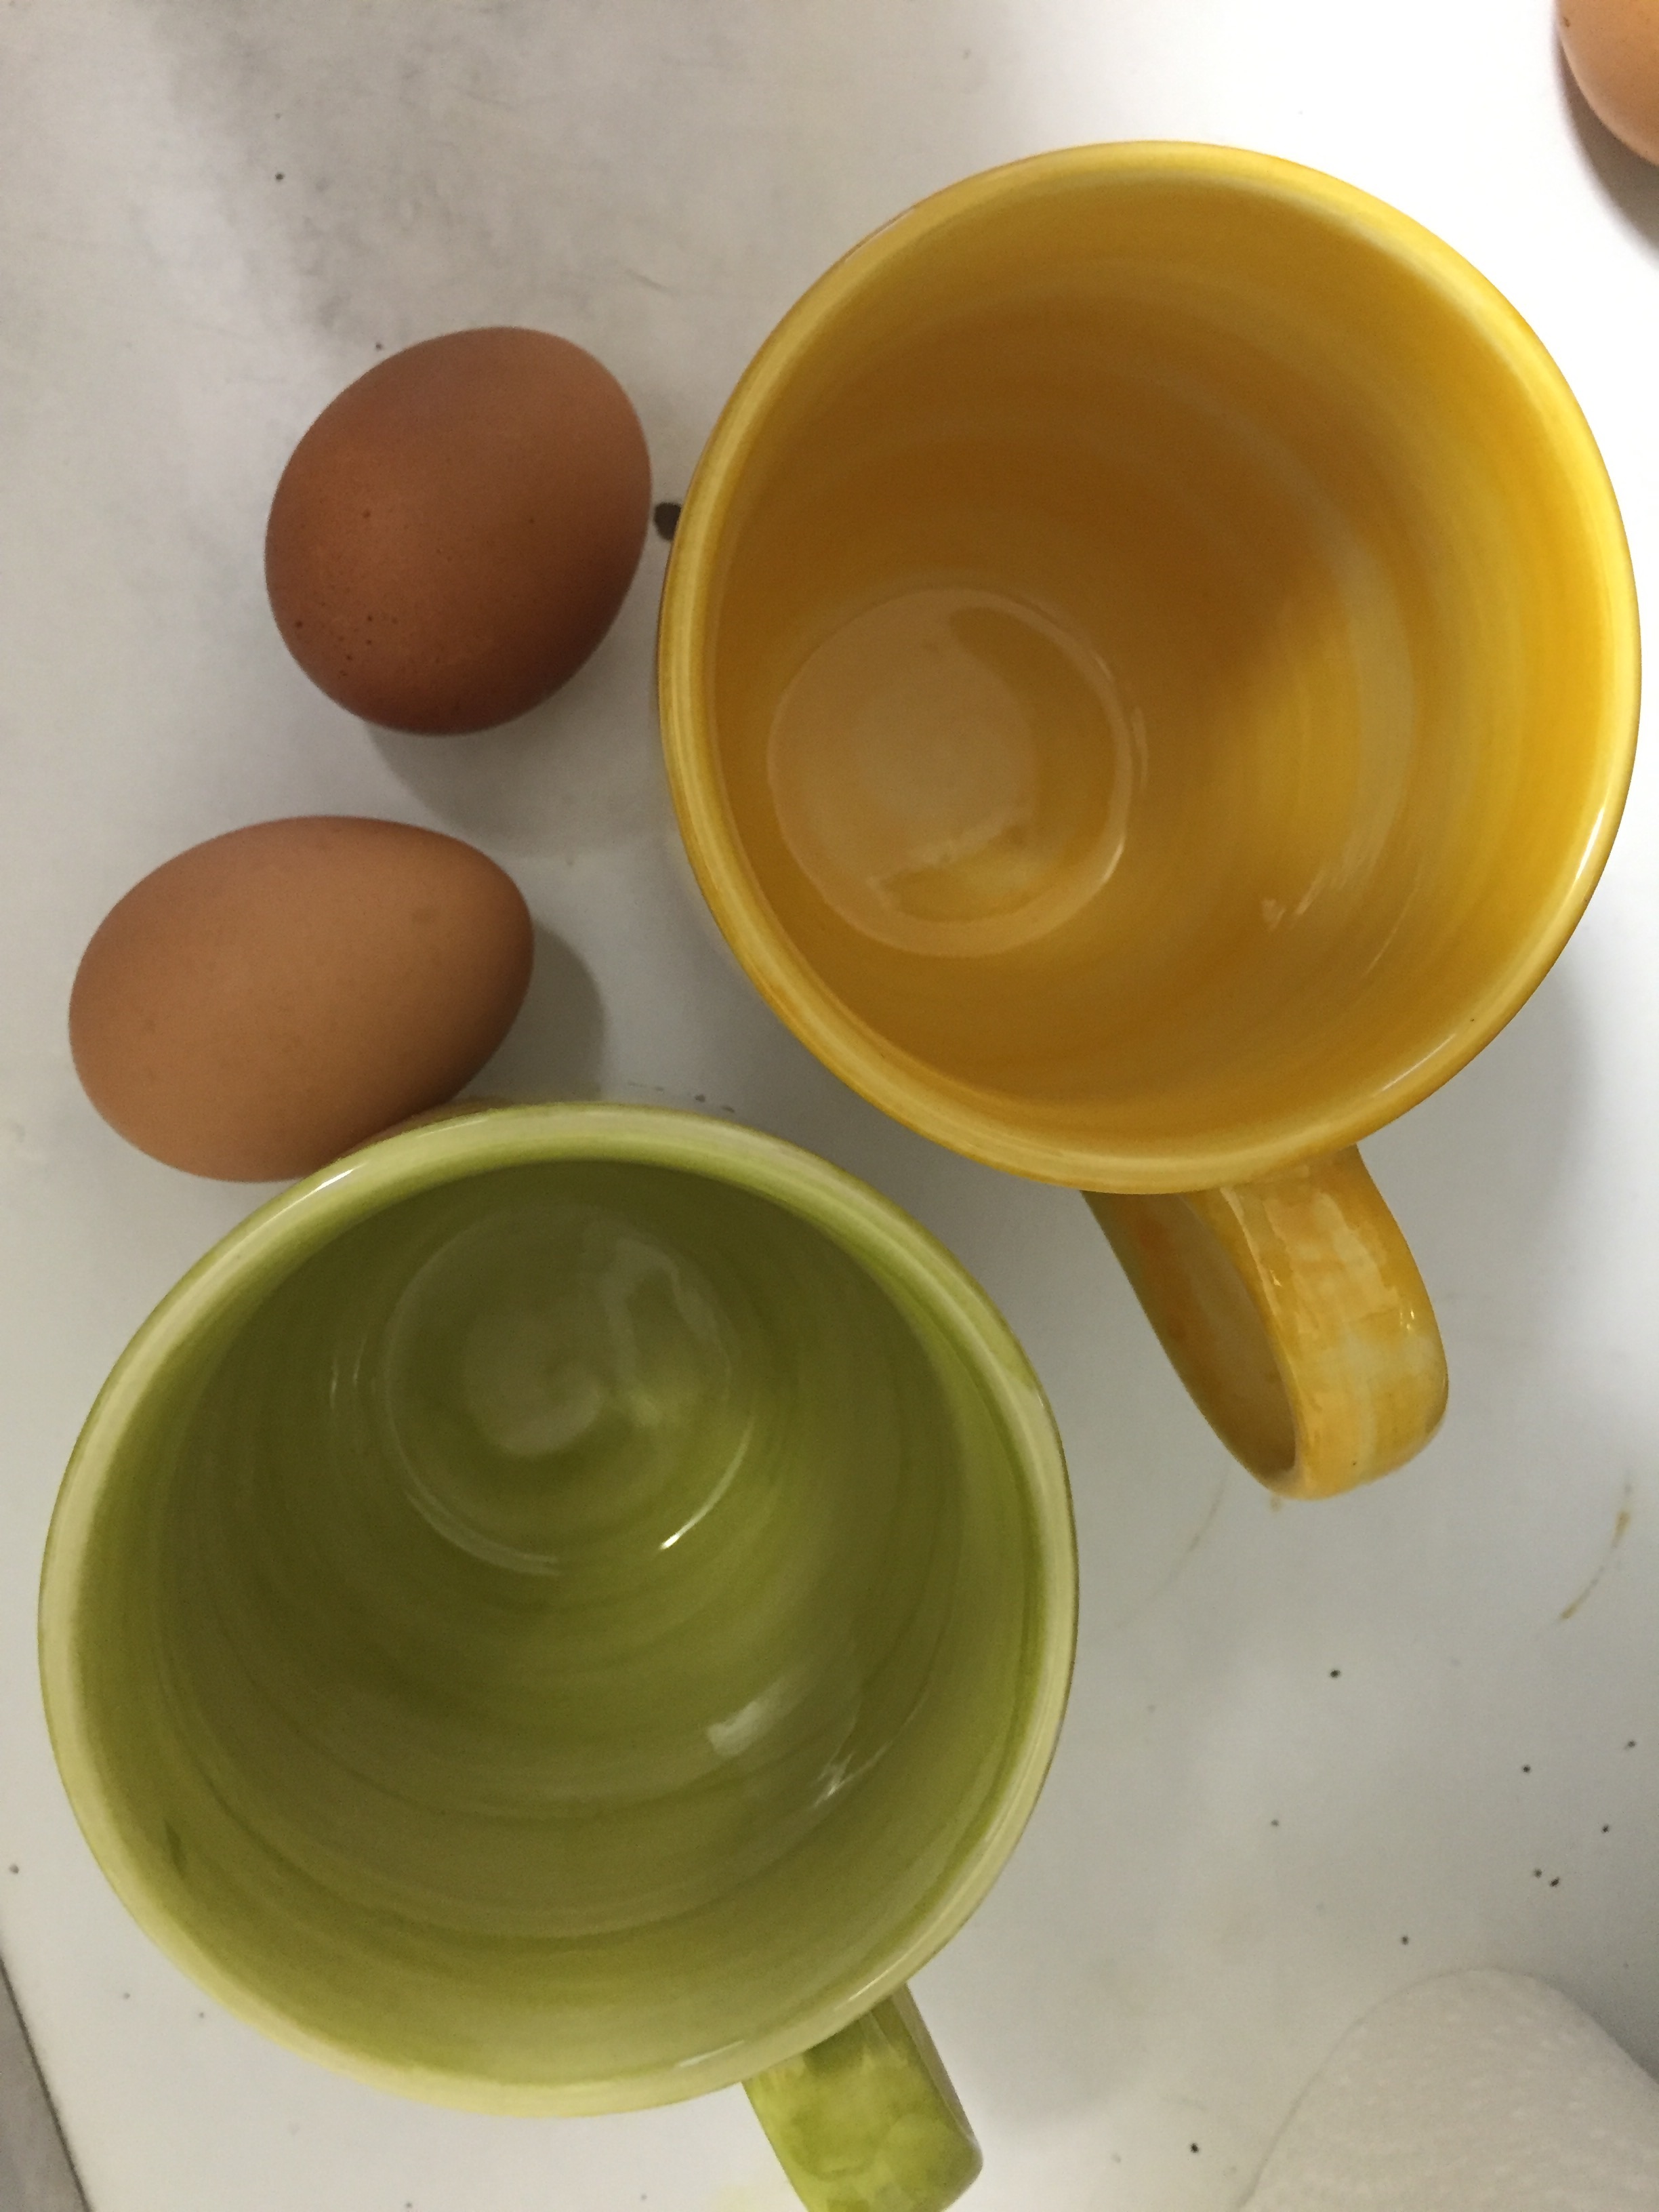
cup, food, ceramic, yellow, pottery, art, dishware